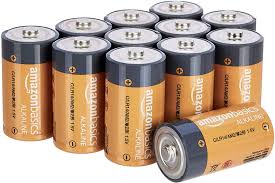
Waste category: battery